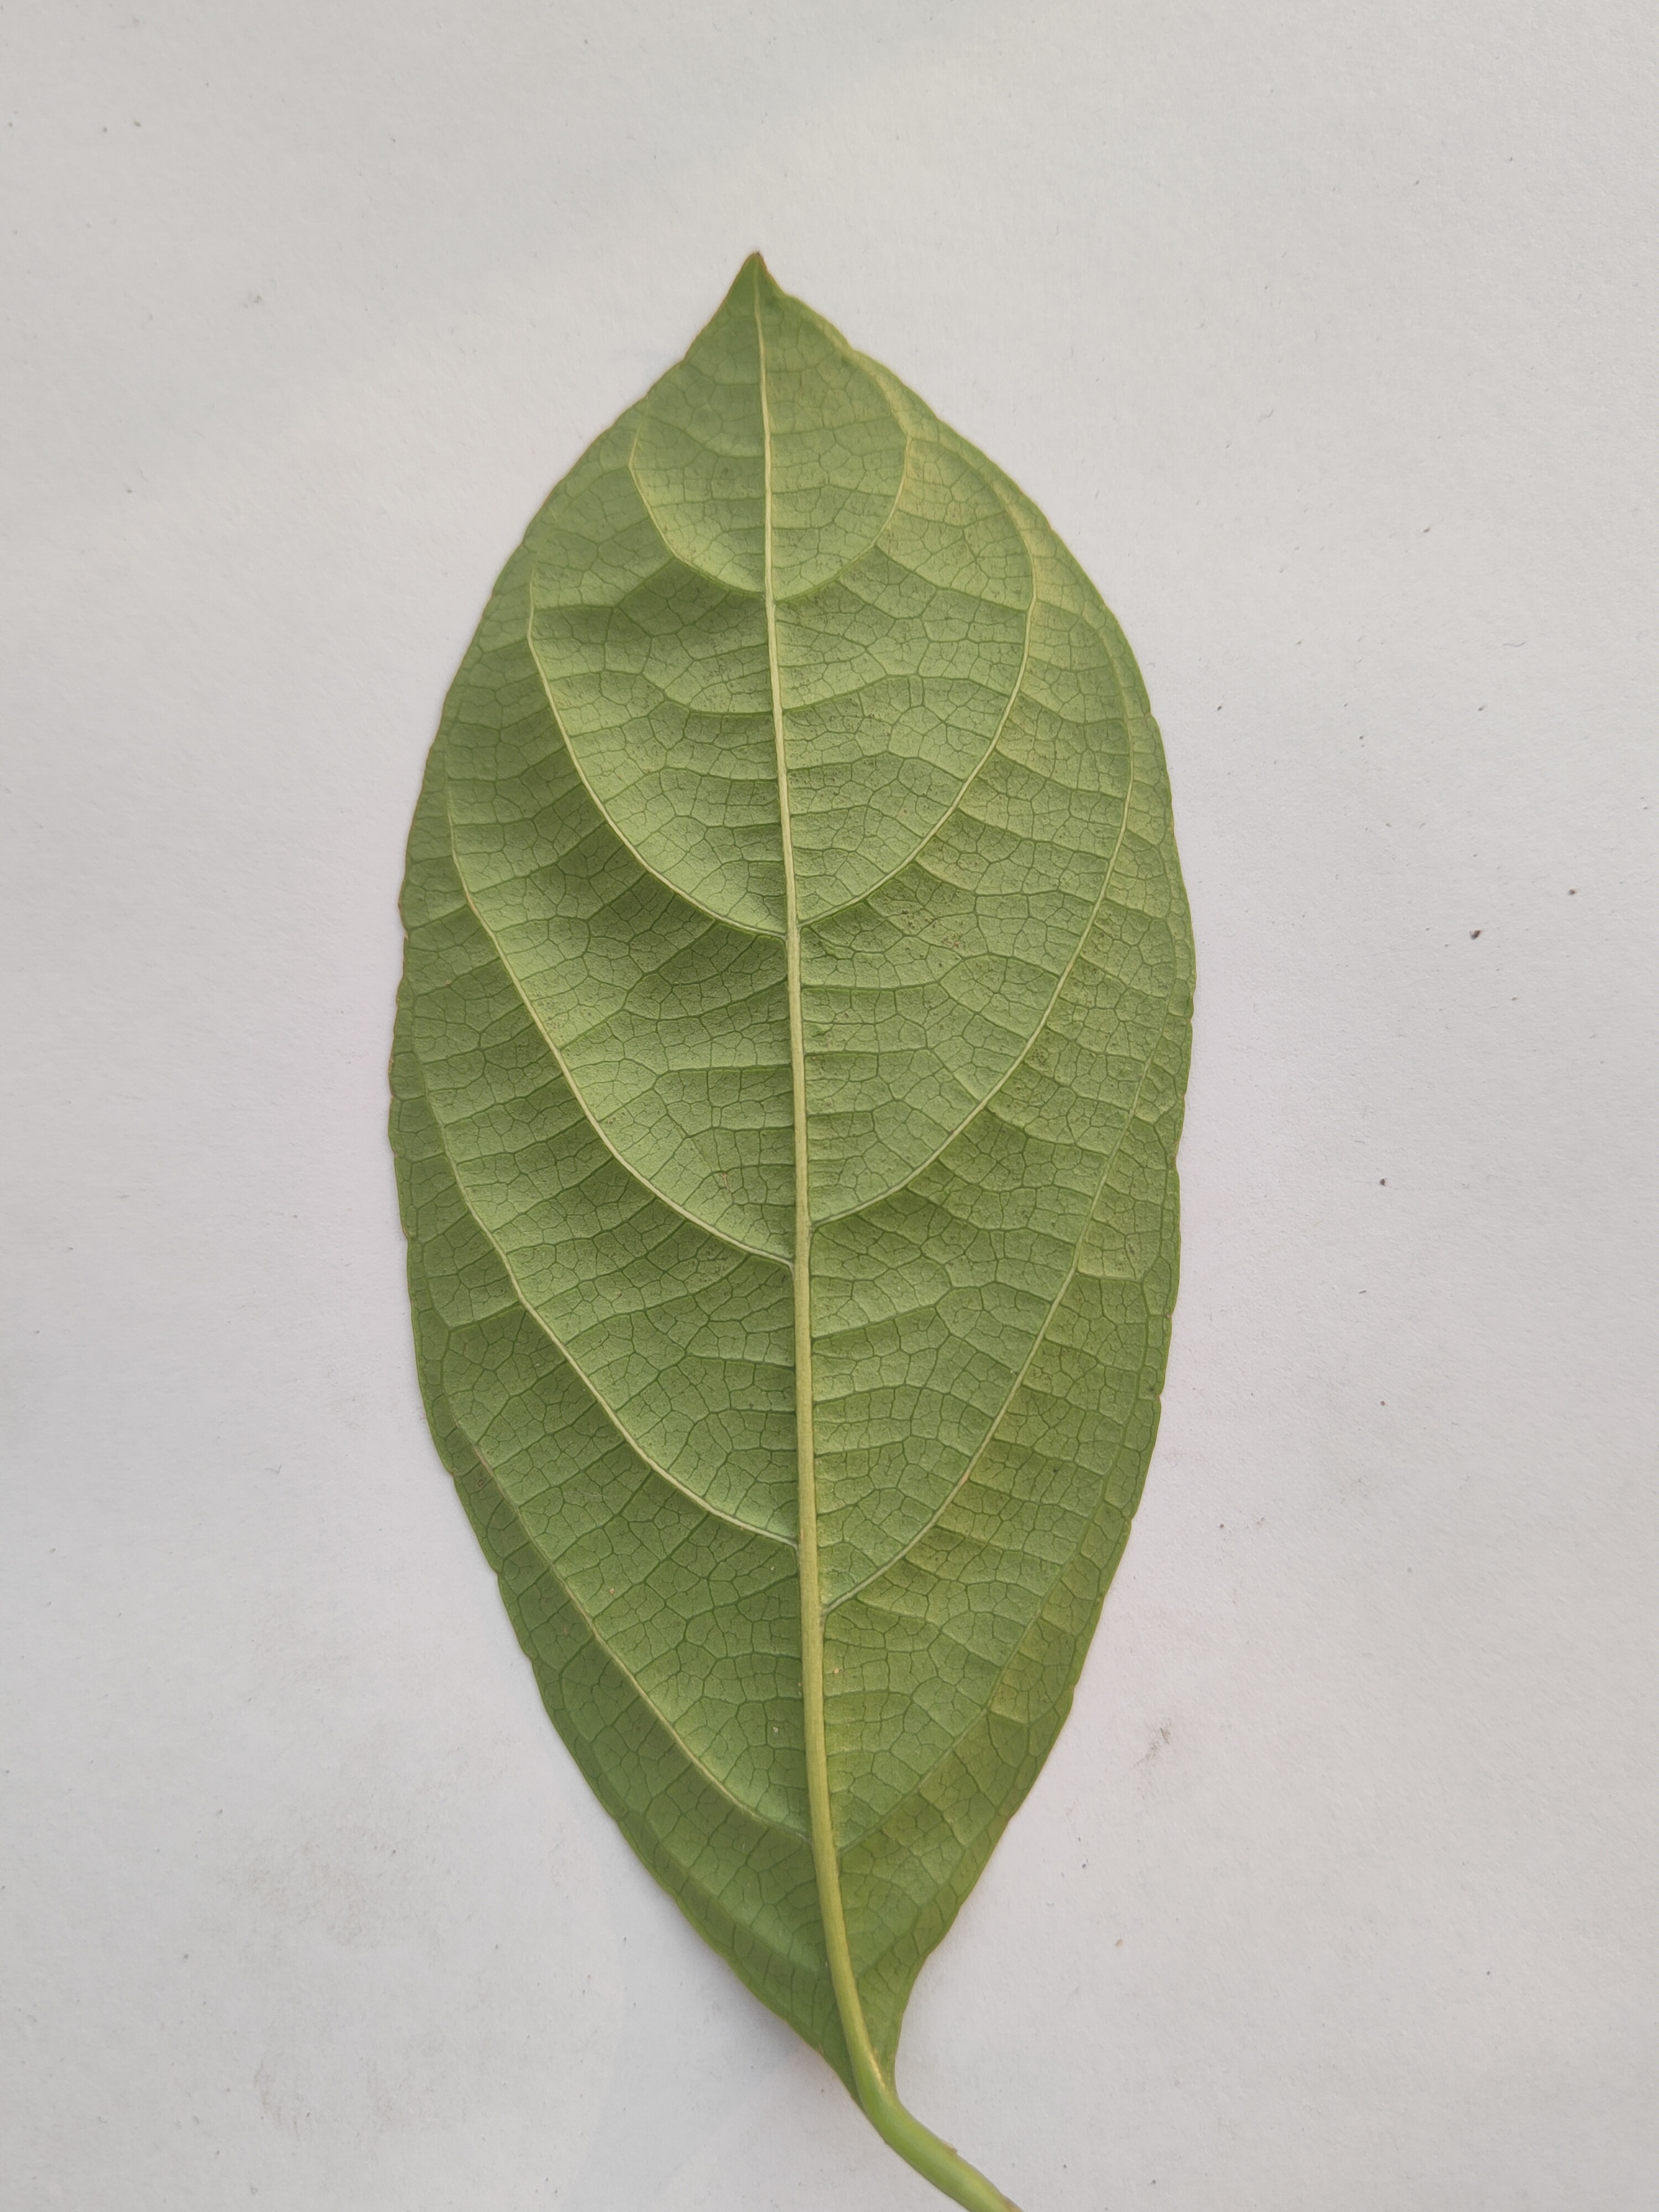
Leaf variety: Lotkon